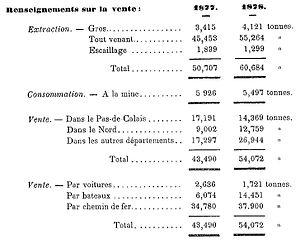
Renseignement sur la vente en 1877 et 1878 des produits de la Compagnie des mines de Vendin.
La Compagnie des mines de Vendin est une compagnie minière qui a exploité la houille à Annezin dans le bassin minier du Nord-Pas-de-Calais. La société est fondée le 31 mai 1854, elle commence par exécuter quelques sondages qui mettent en évidence la présence de charbon. Après bien des difficultés à placer ses actions, la société de recherches se transforme en société d'exploitation le 3 janvier 1856. Elle commence alors à Chocques une fosse nᵒ 1 qui est abandonnée la même année dans les sables mouvants à la profondeur de 20,53 mètres après avoir coûté 95 368,51 francs.